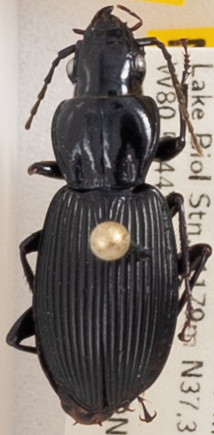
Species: Pterostichus lachrymosus
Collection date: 2023-09-05
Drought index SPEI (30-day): -1.93
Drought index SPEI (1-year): -0.058
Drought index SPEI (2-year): -0.492